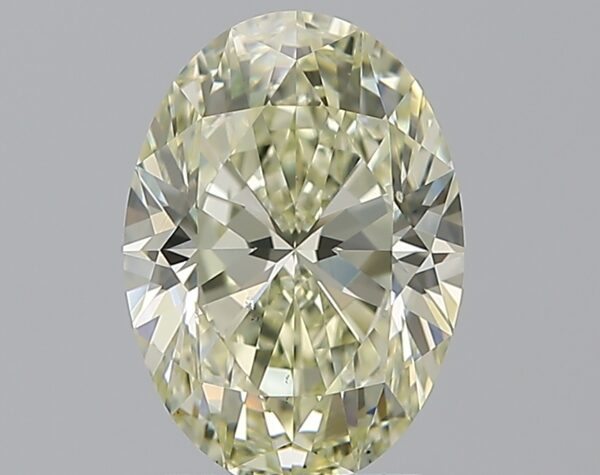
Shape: oval
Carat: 2.5
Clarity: VS2
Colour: S-T
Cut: EX
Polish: EX
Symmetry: EX
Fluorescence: F
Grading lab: GIA
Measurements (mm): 10.5 x 7.49 x 4.79